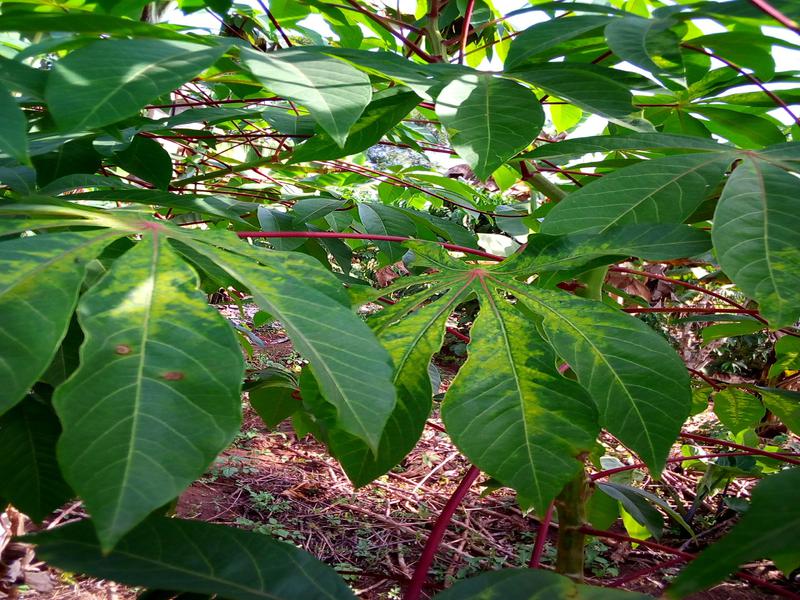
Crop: cassava
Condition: mosaic_disease